Peter Leeds

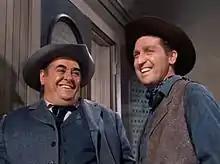
Leeds "(right)" in "Bonanza", 1960

Leeds worked with hundreds of well-known actors, including Bob Hope, Lucille Ball, Milton Berle, Carol Burnett, Red Skelton, Jack Benny, Jerry Lewis, Dean Martin, and Johnny Carson. He appeared four times with David Janssen in the crime drama, "Richard Diamond, Private Detective". Leeds was cast as George Colton in nine episodes of the 1960s CBS sitcom, "Pete and Gladys." He guest-starred on an episode of the 1961 crime adventure-drama series "The Investigators" and on an episode of the 1962-1963 ABC drama series, "Going My Way". In 1965, he guest-starred in an episode of "The Cara Williams Show".